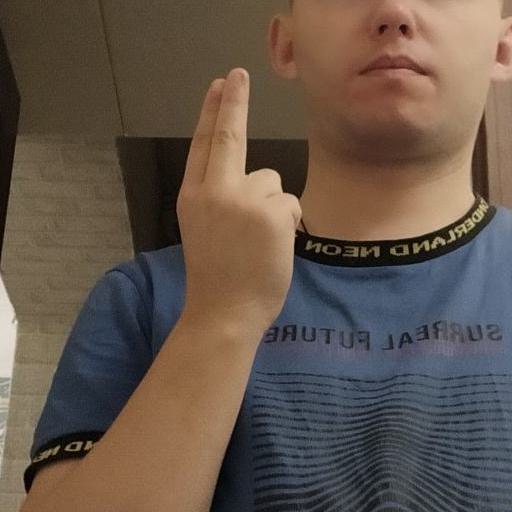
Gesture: two_up_inverted